UEFA Euro 1984 qualifying

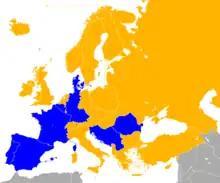

The draw took place on 8 January 1982 in Paris, France. 32 teams were drawn from the five pots into the seven groups. France qualified automatically as hosts.